1st Parliament of British Columbia

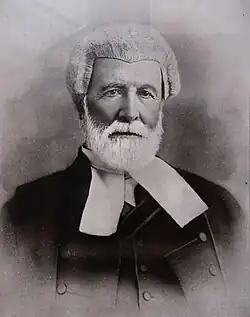
John Foster McCreight, premier of British Columbia 1871-1872.

The 1st Legislative Assembly of British Columbia sat from 1871 to 1875. The members were elected in the British Columbia general election held in October 1871. John Foster McCreight was called upon to form a cabinet. In December 1872, the government was defeated on a confidence motion and Amor De Cosmos subsequently formed a new cabinet. After De Cosmos was elected to the House of Commons in February 1874, George A. Walken became premier.